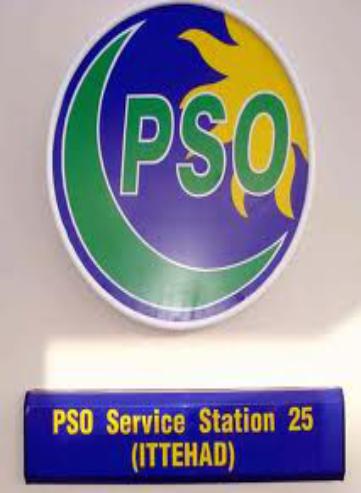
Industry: Transportation